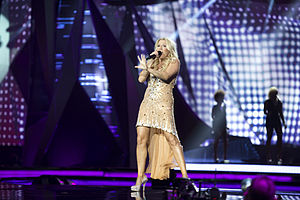
Cascada
Cascada repræsenterede Tyskland i Eurovision Song Contest 2013.
Cascada er en tysk eurodance gruppe som startede i 2004 af sangerinden Natalie Horler og DJ'ene DJ Manian og DJ Yanou. De er bedst kendt for deres singler "Everytime We Touch", "What Hurts the Most" og "Evacuate the Dancefloor". Cascada har solgt over 30 millioner albums worldwide, en anslået 15 millioner digitale downloads, og har en anslået nettoformue på over 7 millioner. Cascada repræsenterede Tyskland ved Eurovision Song Contest 2013 i Malmö, Sverige. Samtidig være en af de mest succesfulde grupper i musikgenre i sig selv, er Cascada kåret som den mest succesfulde tyske gruppe i det 21. århundrede.